Westwood Cross

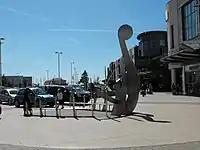
Sundial seat at Westwood Cross

Westwood Cross is an open, pedestrianised shopping centre located at Westwood, Kent, England. It opened in 2005, and since 2008 has incorporated a casino, bowling alley cinema and bingo hall.